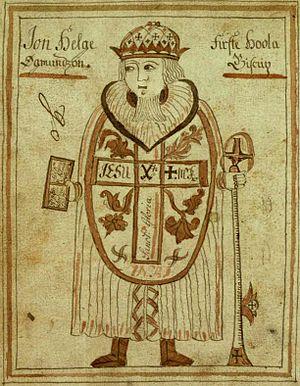
Jón Ögmundsson est le premier évêque de Hólar en Islande de 1106 à sa mort. Il est canonisé par un vote de l'Althing en 1200.